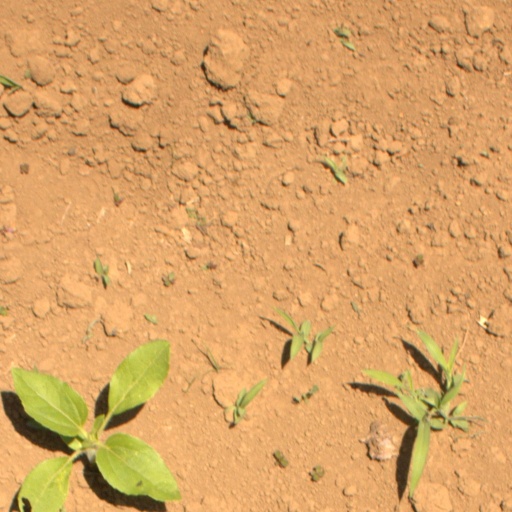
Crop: Jerusalem artichoke